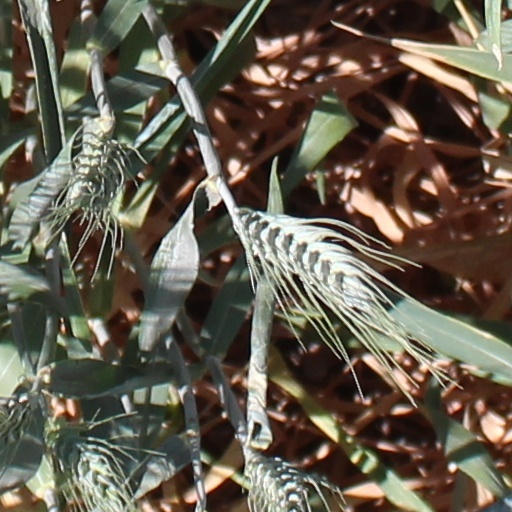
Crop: wheat